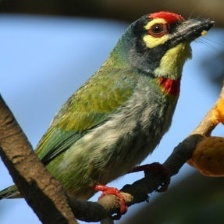
Species: COPPERSMITH BARBET
Scientific name: MEGALAIMA HAEMACEPHALA